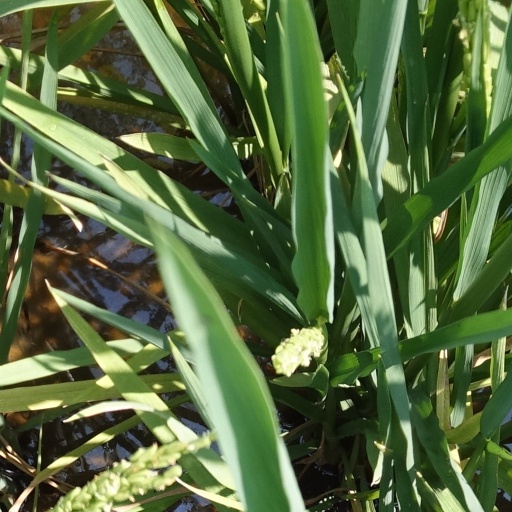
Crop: rice